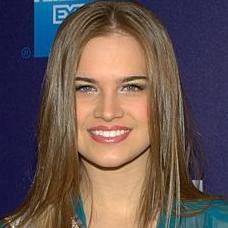
Age: 19